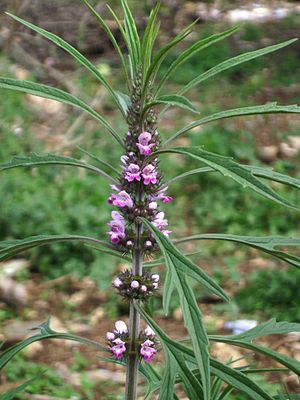
Hjertespand
Leonurus sibiricus